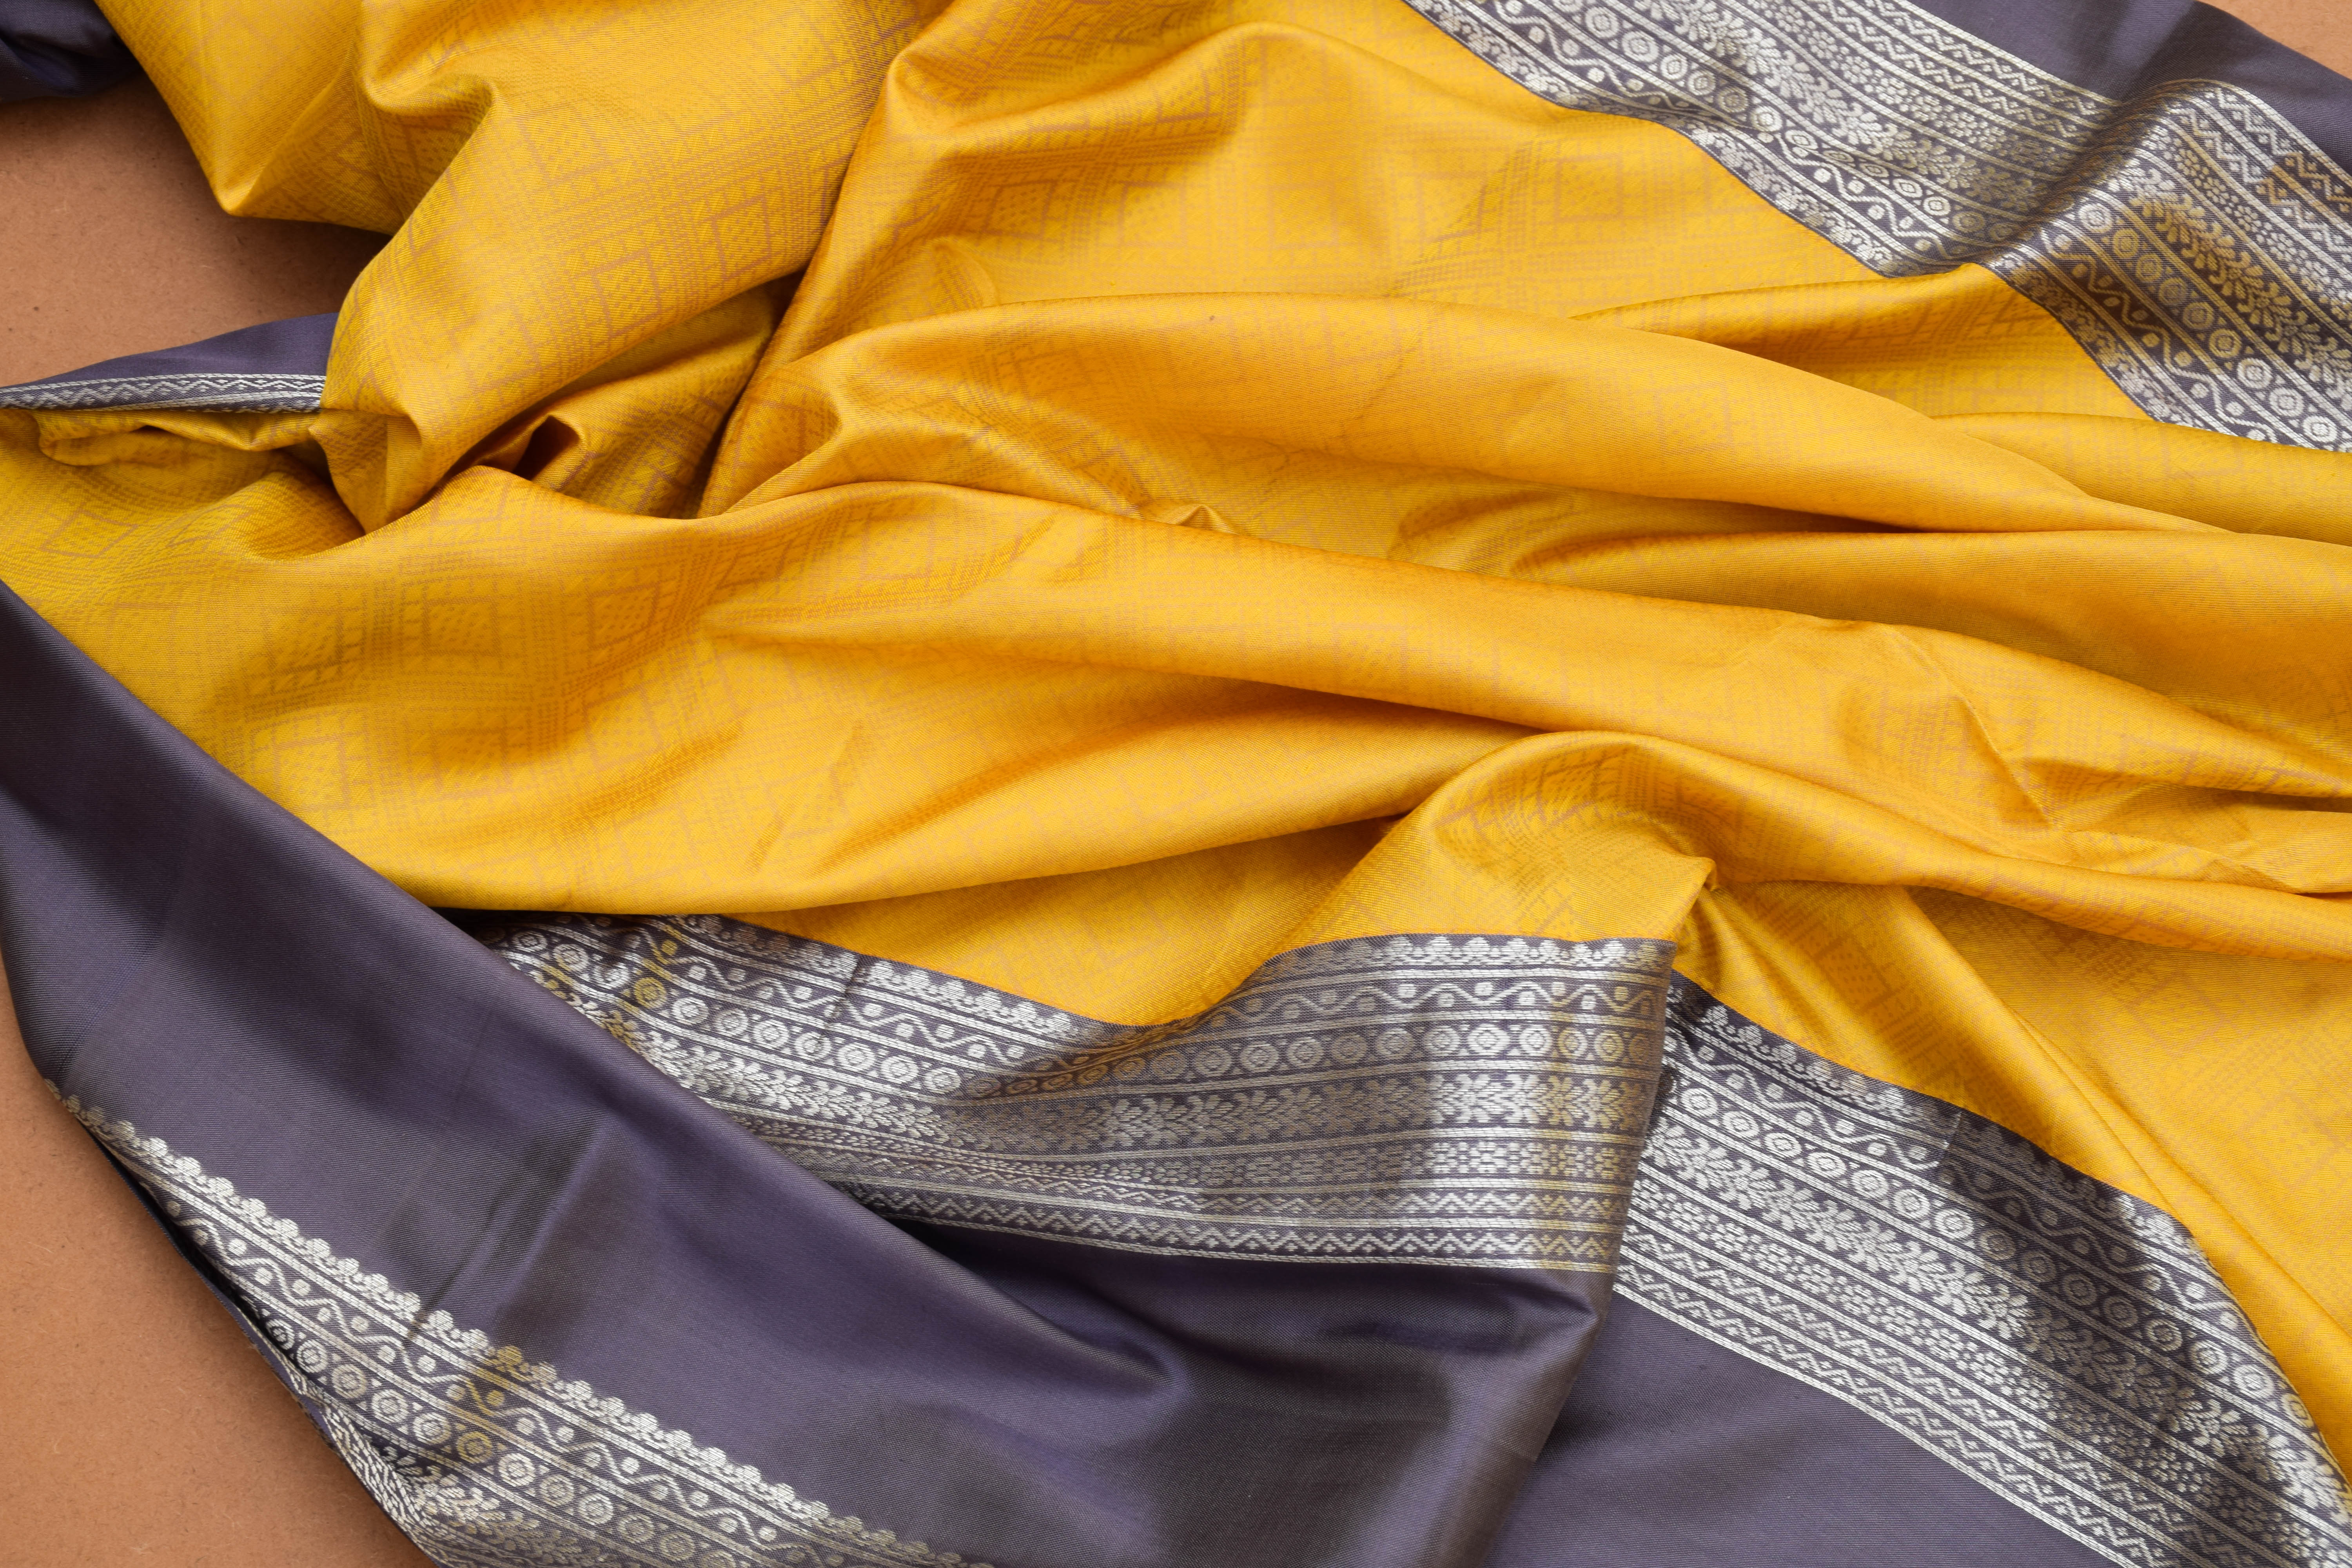
fabrics, womens, wear, wedding, yellow, textile, material, silk